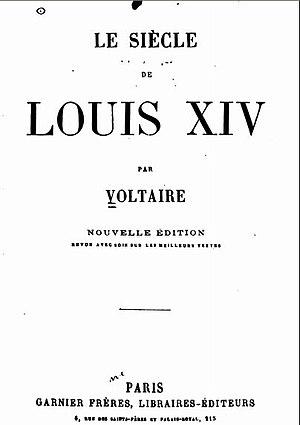
Page de titre du ouvrage ""Le Siècle de Louis XIV"" (Paris, 1866)"